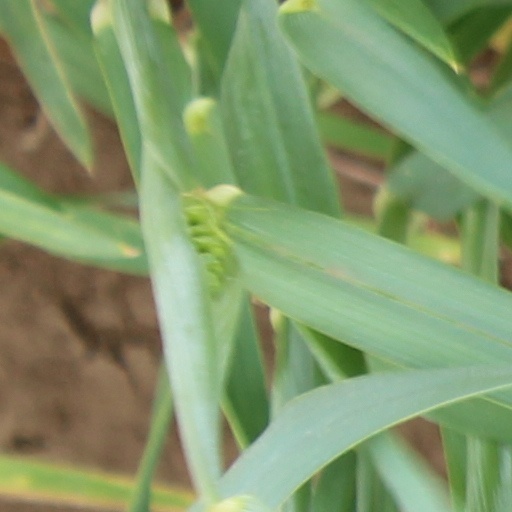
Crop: wheat